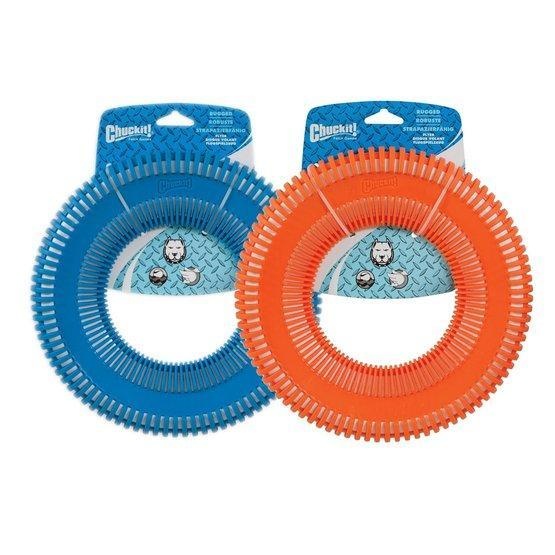
Chuckit Rugged Flyer
Brand: Hounds of York
Category: Animals & Pet Supplies > Pet Supplies > Dog Supplies > Dog Toys